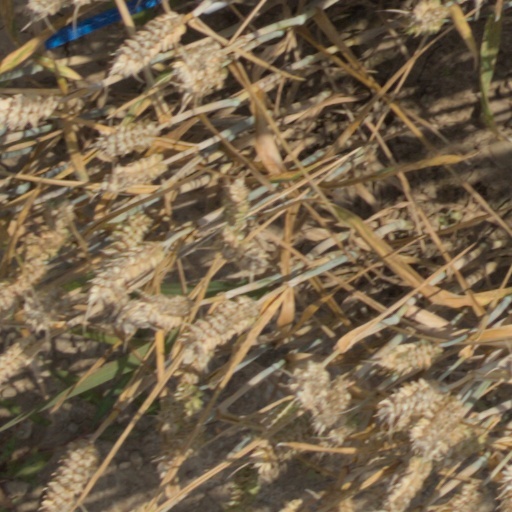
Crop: wheat